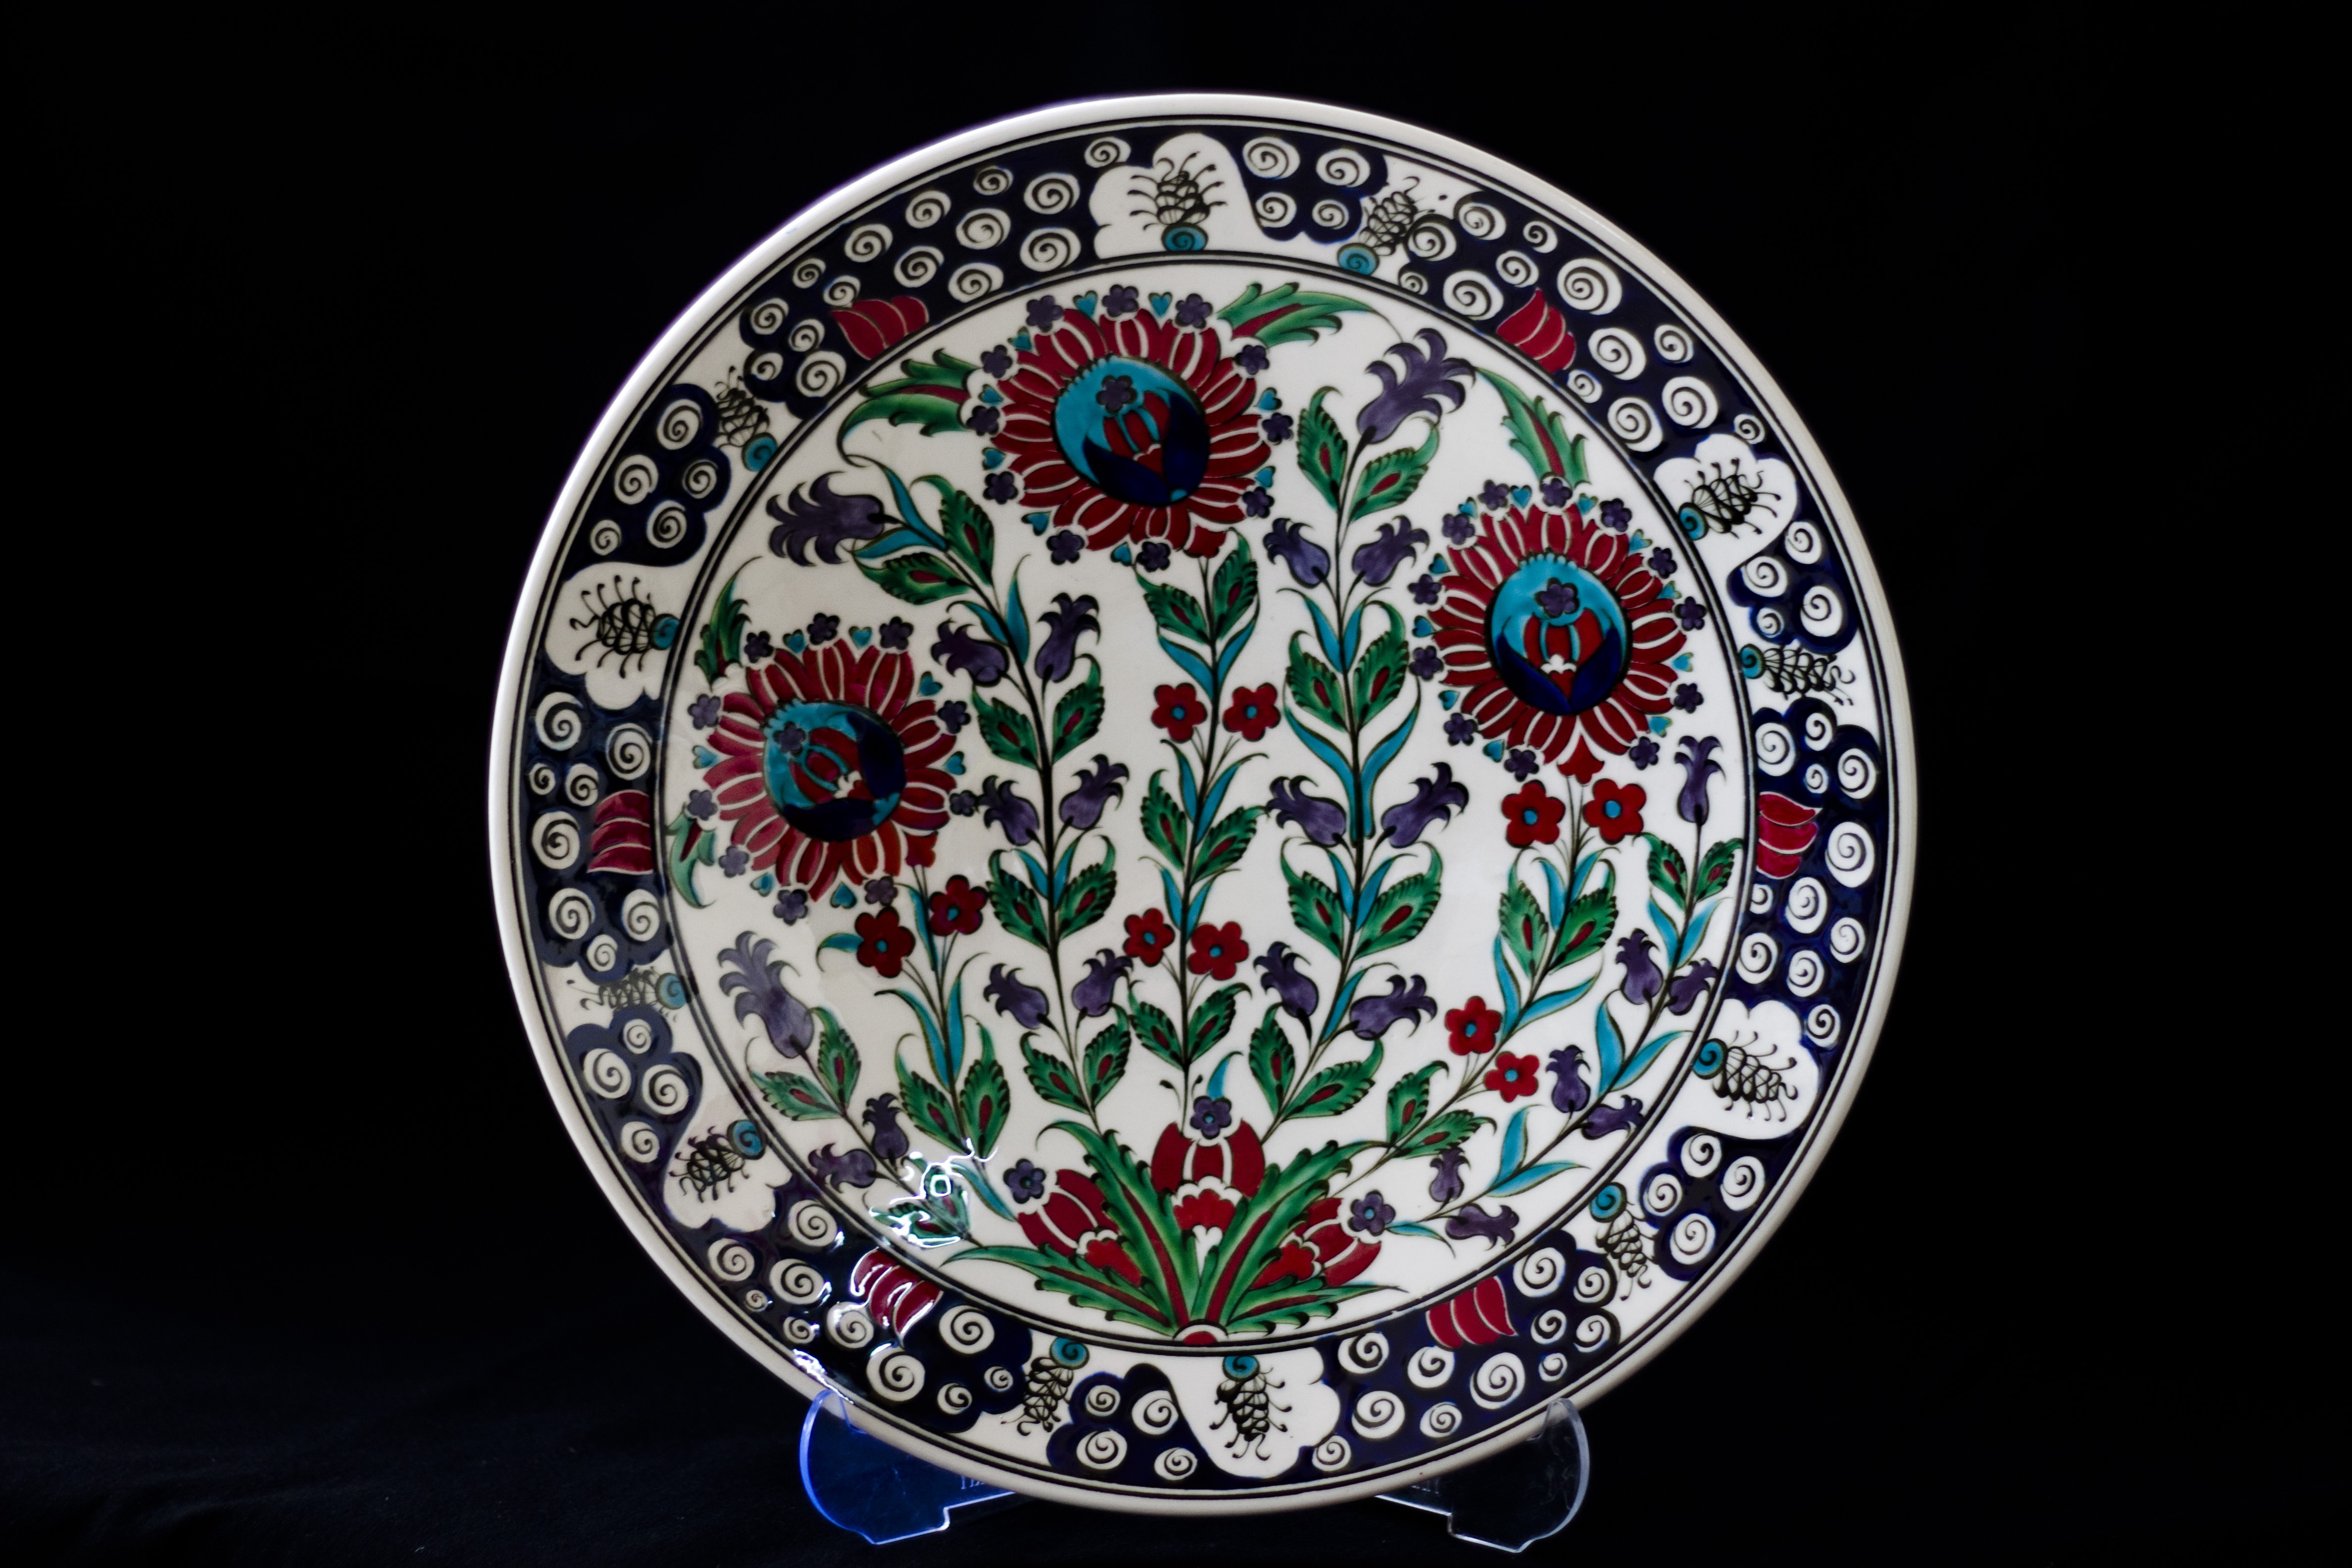
glass, pattern, saucer, ceramic, plate, tile, tableware, material, circle, design, turkey, porcelain, shape, handicrafts, increased, dishware, blue and white porcelain, atalay melahat glow, hare tile